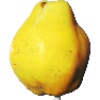
Label: Quince 1